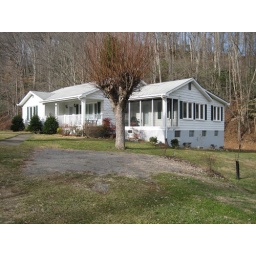
the home we own in the NC mountains